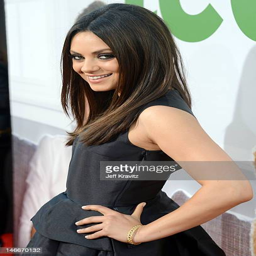
actor arrives for the premiere